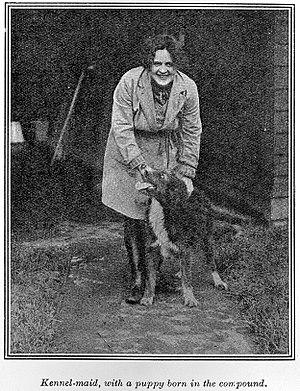
La maladie de Carré est une maladie virale contagieuse d'animal à animal, mais non transmissible à l'Homme. Elle est due à un paramyxovirus proche de l'agent de la rougeole humaine et de celui de la peste bovine. Elle affecte habituellement les canidés, certains mustélidés, les ratons laveurs, et possiblement les marmottes et les félidés sauvages. Enfin, elle peut probablement toucher de nombreux autres carnivores terrestres et marins.